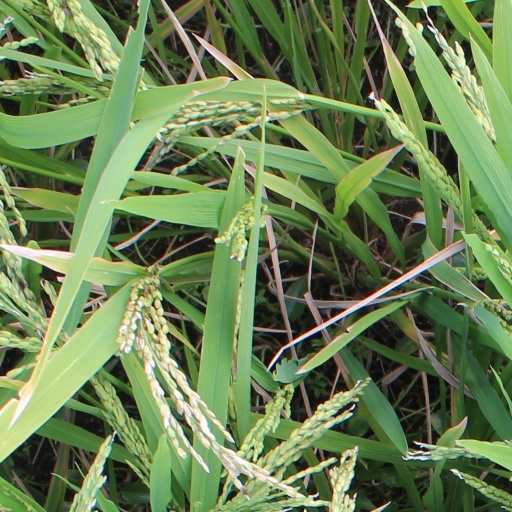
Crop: rice